Sega Worldwide Soccer 97

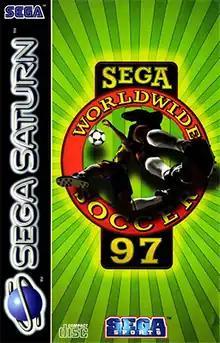

Sega Worldwide Soccer 97 (known as both Sega Worldwide Soccer PC and Victory Goal Worldwide Edition in Japan) is a football video game by Sega released for the Sega Saturn in 1996. It was followed by three more titles: "Sega Worldwide Soccer '98" still on the Saturn and two editions of "Sega Worldwide Soccer 2000", the second being "Sega Worldwide Soccer 2000 Euro Edition" for the Dreamcast.